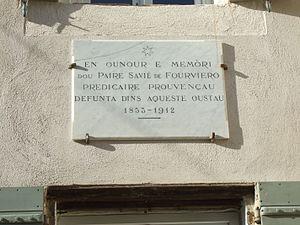
Plaque commémorative sur la maison du RP Xavier de Fourvière, à Robion (Vaucluse).
Xavier de Fourvière est un chanoine de l'ordre des prémontrés, né le 5 février 1853 à Robion, où il est mort le 27 octobre 1912. Avec Frédéric Mistral il a œuvré pour la renaissance de la langue d'oc, comme prédicateur et comme auteur d'ouvrages. Il fut élu majoral du Félibrige en 1889.